Yucca Theatre

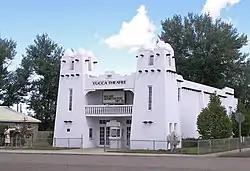

The Yucca Theatre in Hysham, Montana, was built in 1931 by David Manning. The Mission style movie theater initially had a stage for theatrical productions which was removed in 1936. The theater closed in 1957 and became a part of the adjoining Manning home. The theater has since been restored and is used as a community theater. The theatre is significant for its architecture and its association with Manning, a prominent Montana legislator.